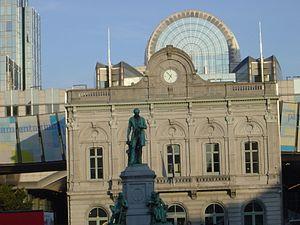
La ville belge de Bruxelles et sa région sont desservies par plusieurs gares ferroviaires de la Société nationale des chemins de fer belges: